Holy Hour

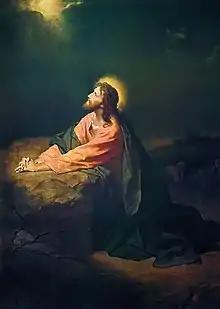
"Christ in Gethsemane", Heinrich Hofmann, 1886

Holy Hour is the Catholic devotional tradition of spending an hour in prayer and meditation on the agony of Jesus Christ in the garden of Gethsemane, or in Eucharistic adoration in the presence of the Blessed Sacrament. A plenary indulgence is granted for this practice. The practice is also observed in some Lutheran churches and some Anglican churches.